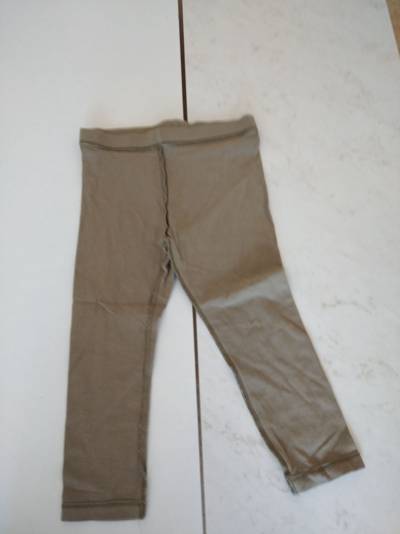
Waste category: clothes